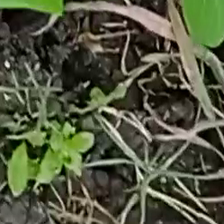
Weed species: Harali_(Cynodon_dactylon)